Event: Nepal Earthquake
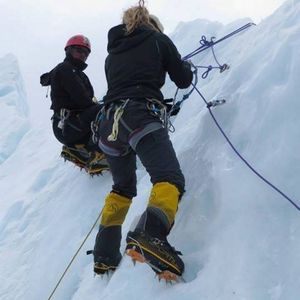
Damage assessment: no_damage